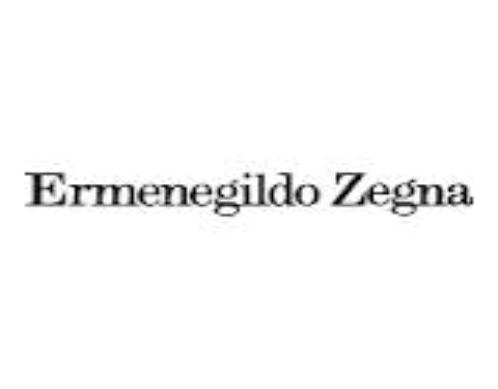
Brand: Ermenegildo Zegna
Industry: Clothes